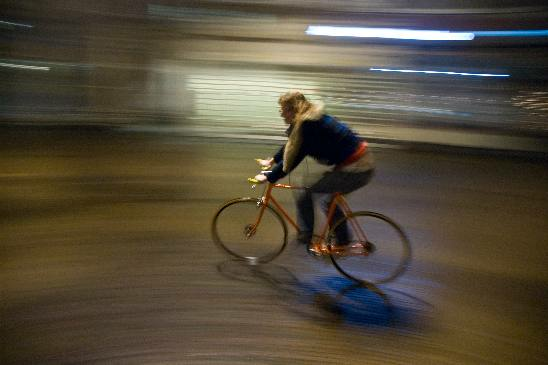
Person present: Yes